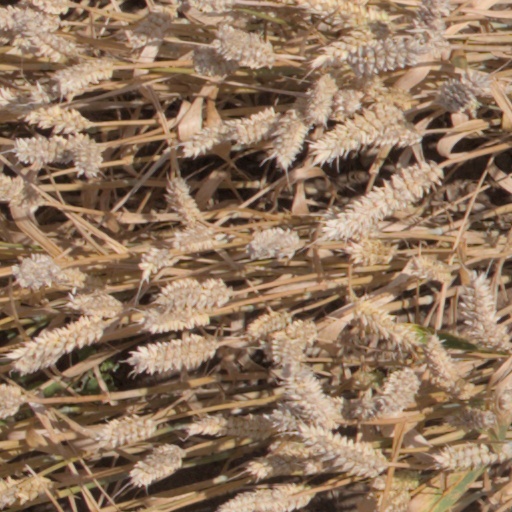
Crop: wheat